Master Maggie

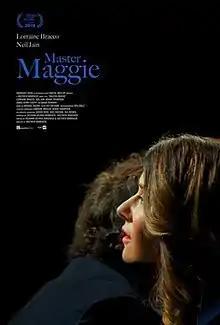
Film poster

Master Maggie is a 2019 American short film directed by Matthew Bonifacio and starring Lorraine Bracco and Neil Jain.